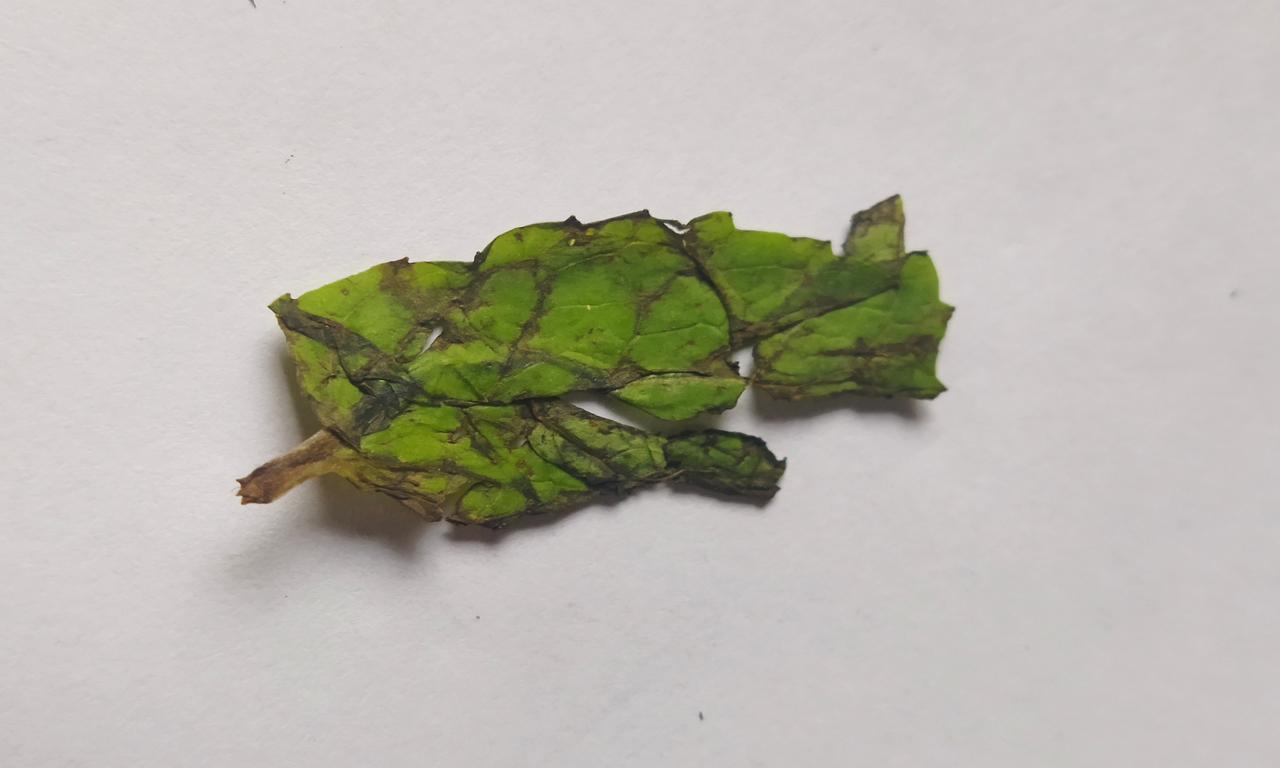
Label: Spoiled